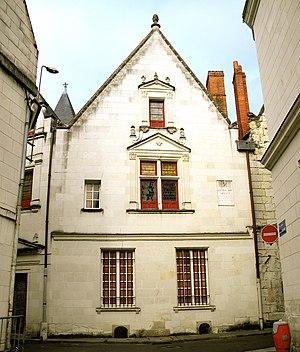
Maison natale de René Descartes, 31 mars 1596 - 11 février 1650, qui est un mathématicien, physicien et philosophe français. Il est considéré comme l'un des fondateurs de la philosophie moderne. Il a écrit Le Discours de la méthode en 1637. This building is classé au titre des Monuments Historiques. It is indexed in the Base Mérimée, a database of architectural heritage maintained by the French Ministry of Culture,
Cet article recense une partie des monuments historiques de la Vienne, en France.